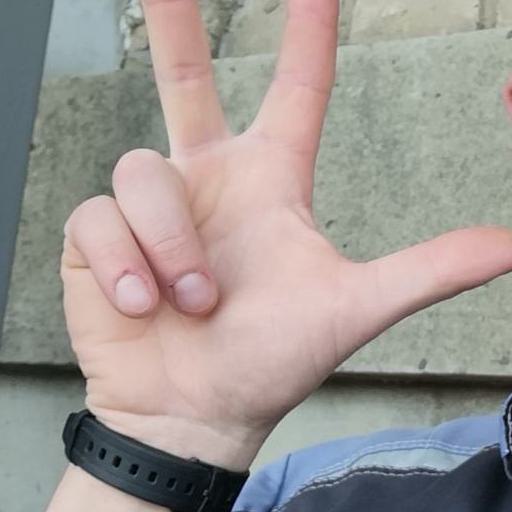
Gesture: three2